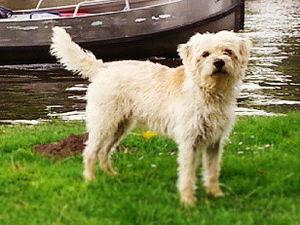
Un smous des Pays-Bas près d'un canal à Amsterdam.
Le smous des Pays-Bas est une race de chiens originaire des Pays-Bas. Populaire au XIXᵉ siècle, le smous des Pays-Bas accompagnait les cavaliers et chassait les nuisibles dans les écuries néerlandaises. Ses populations ont décliné au cours du XXᵉ siècle, et la race n'est guère visible que dans son pays d'origine.